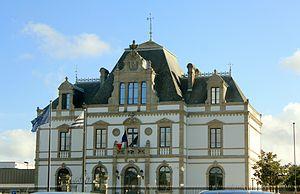
Mairie de Ploërmel This building is indexed in the Base Mérimée, a database of architectural heritage maintained by the French Ministry of Culture,